Strength and Honor

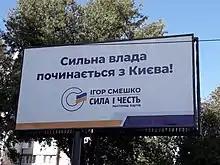
"Strong governance starts with Kyiv" – a Strength and Honor billboard during the 2020 Ukrainian local elections in Kyiv

Strength and Honor (SiCh) is a Ukrainian political party led by Ihor Smeshko.